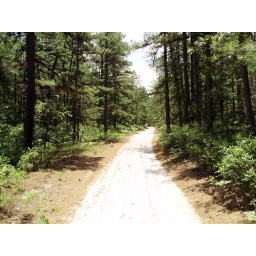
A sand road near Batsto, NJ